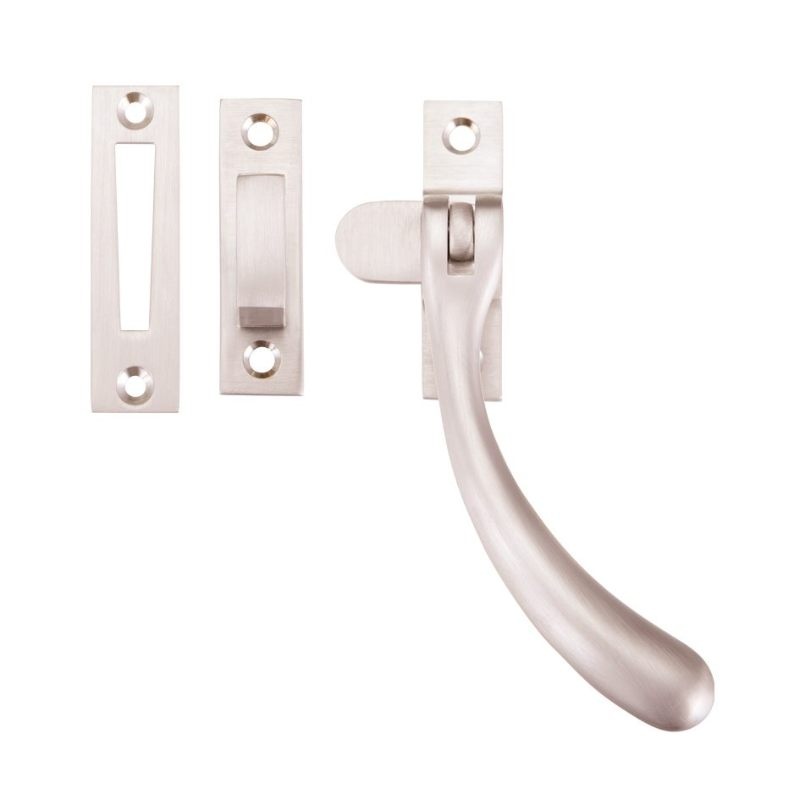
Bulb End Casement Fastener - Standard-Polished Brass
Brand: Zoo_Hardware
Category: Hardware > Building Materials > Window Hardware